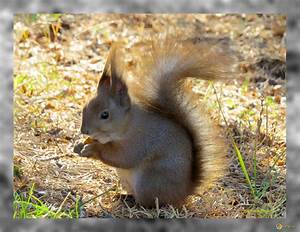
Label: scoiattolo